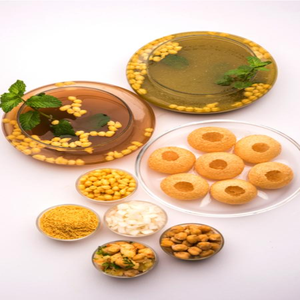
Dish: panipuri